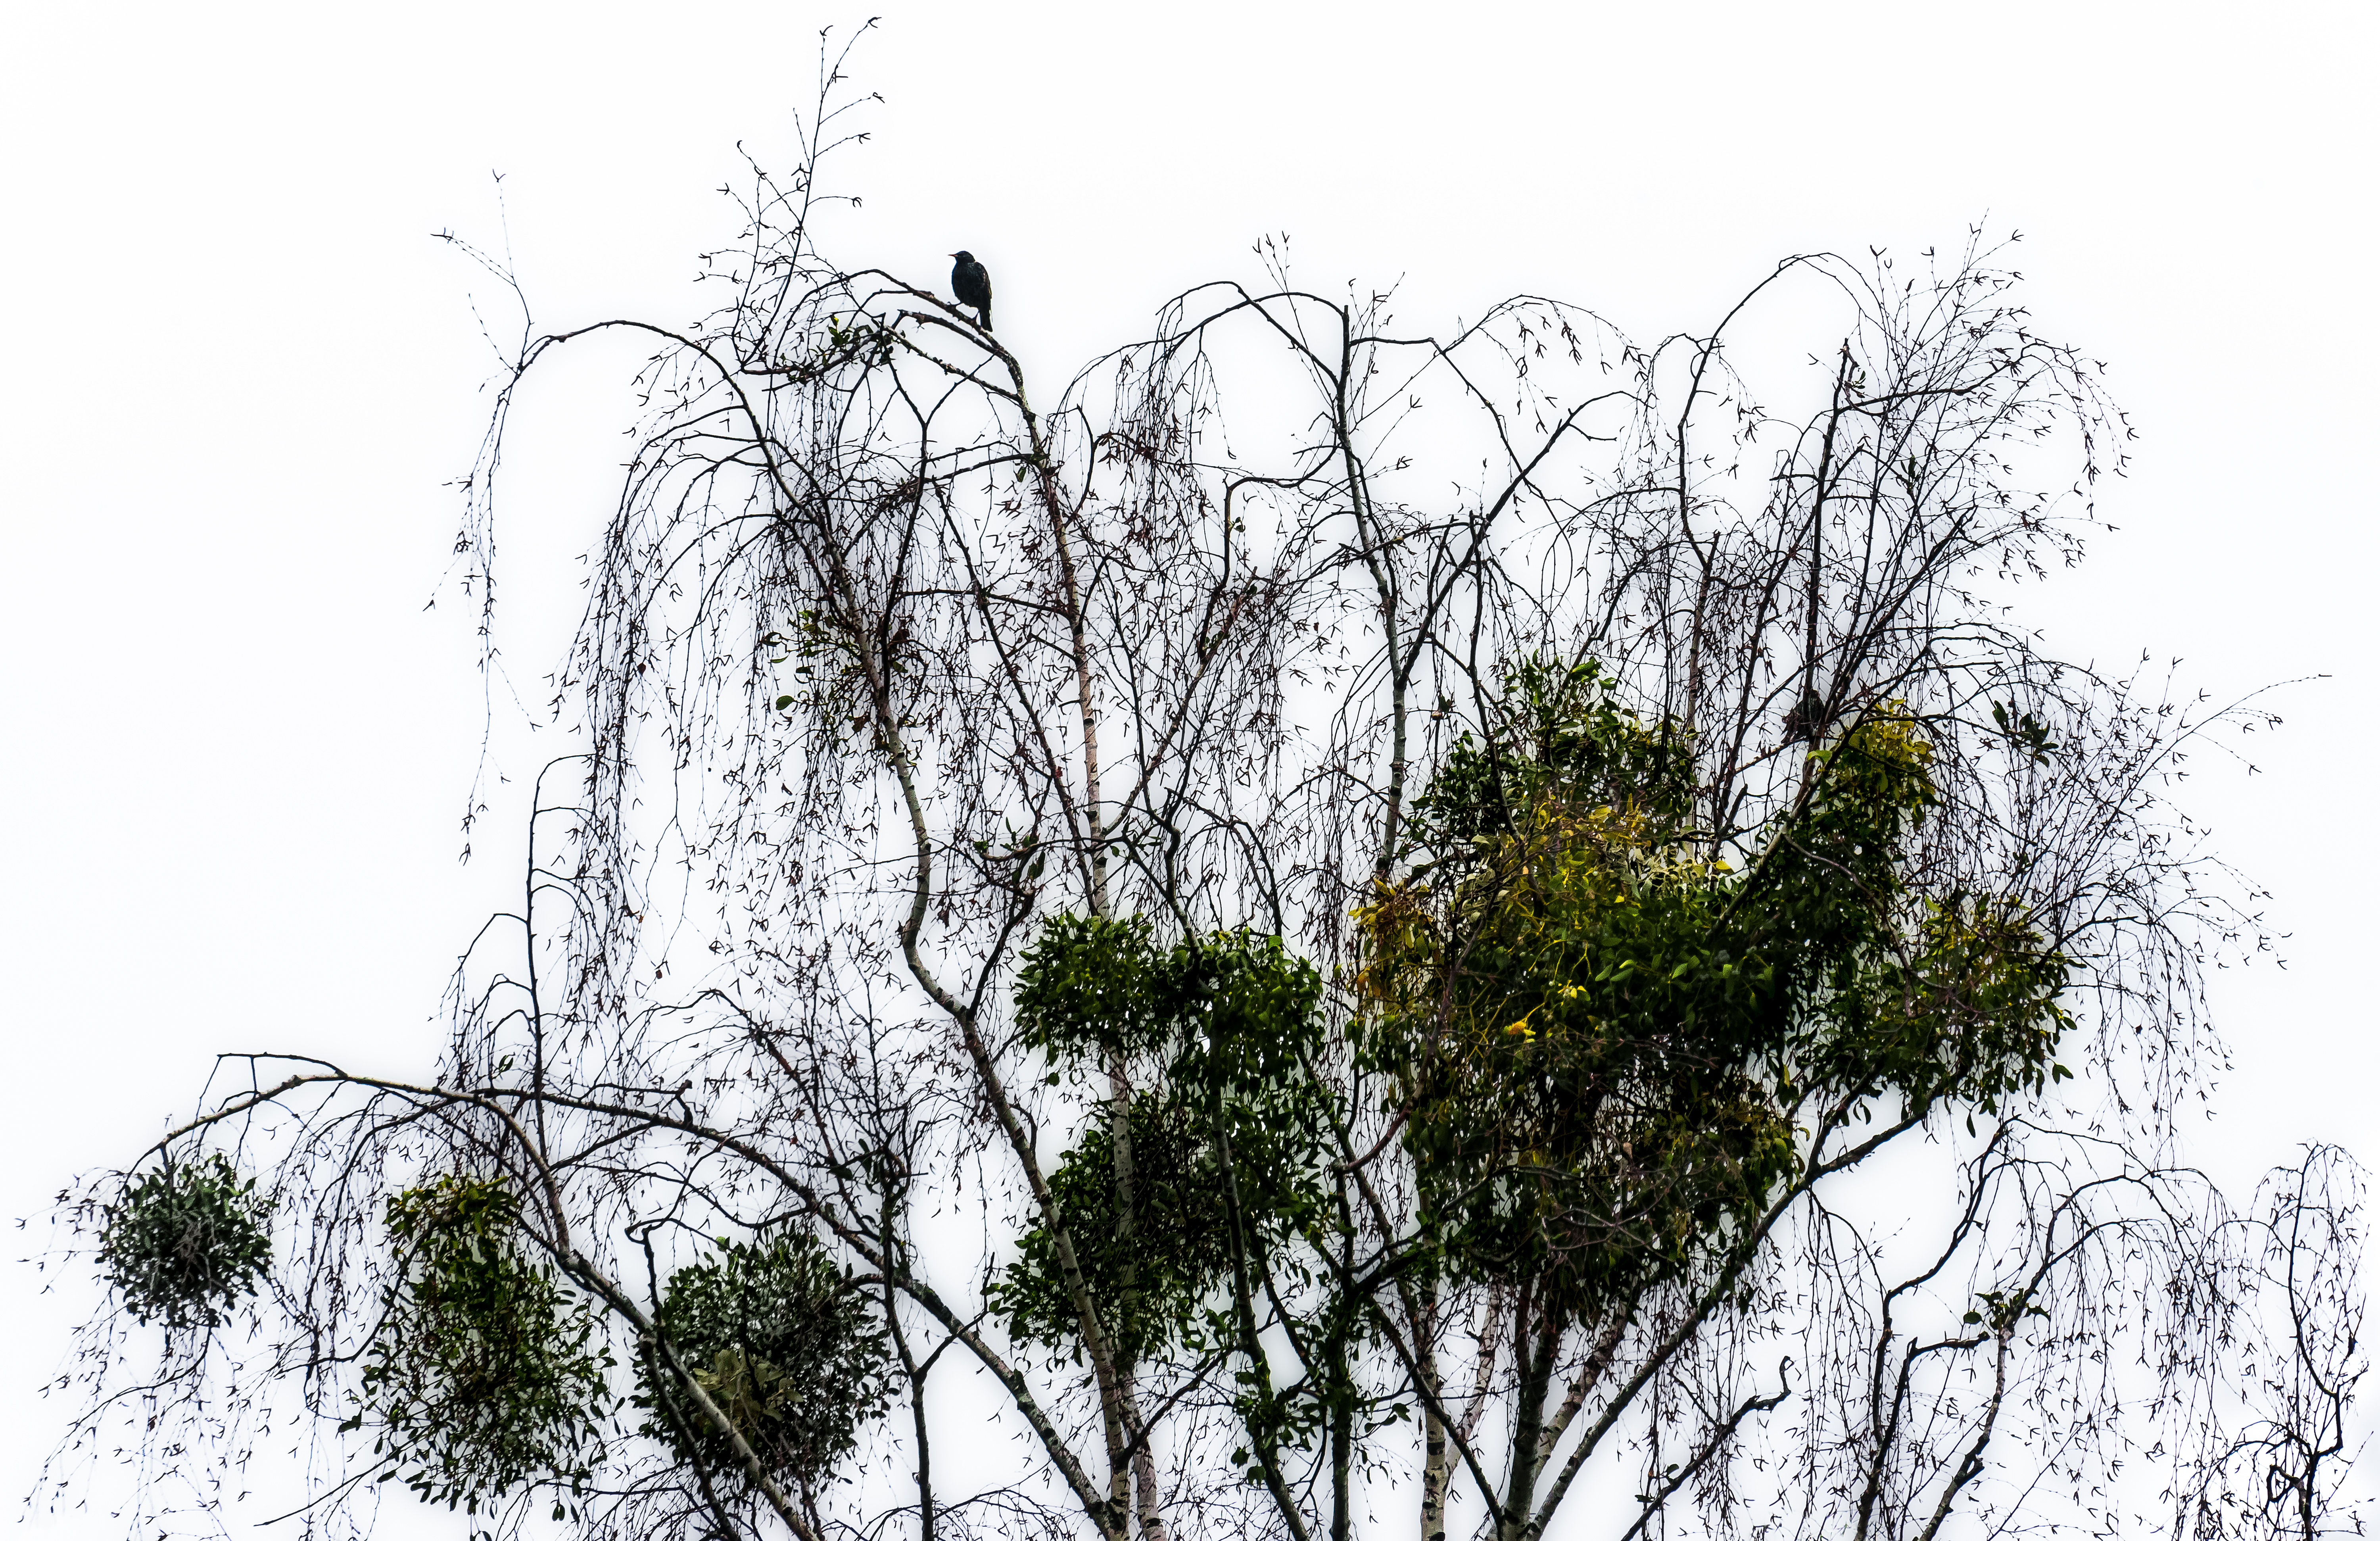
tree, outdoor, branch, silhouette, bird, plant, flower, wind, birch, twig, sketch, drawing, graphic, at, steiermark, sterreich, misteln, viscum, woody plant